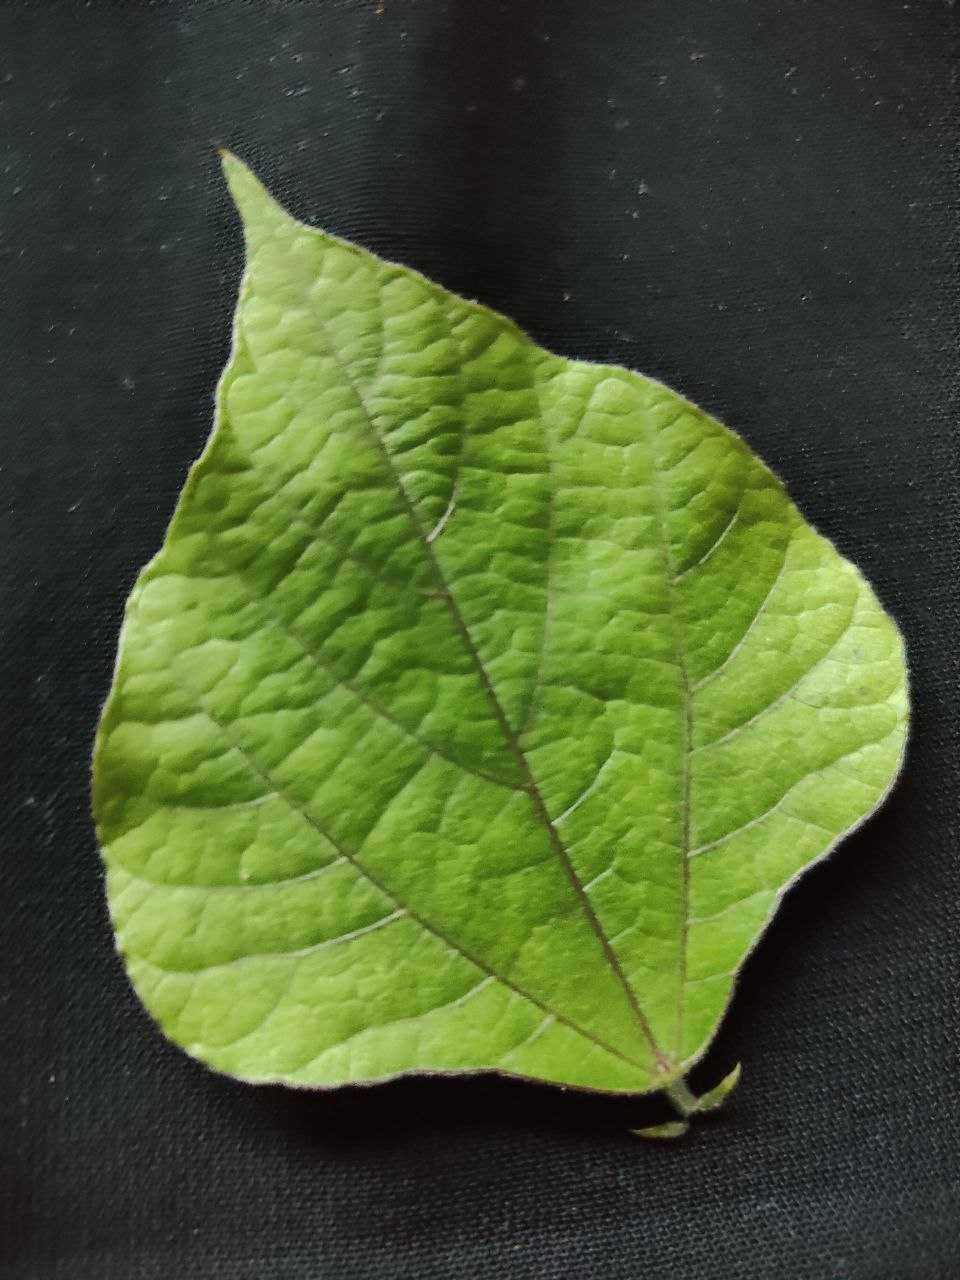
Crop: bean
Leaf condition: Fresh Leaf